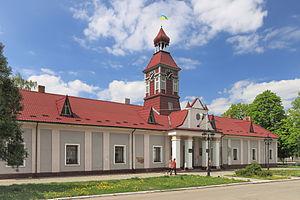
Sokal est une ville de l'oblast de Lviv, en Ukraine, et le centre administratif du raïon de Sokal. Sa population s'élevait à 21 386 habitants en 2013.